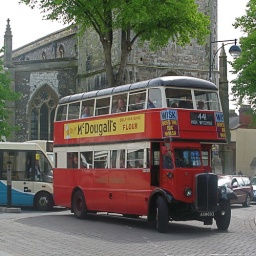
A Routemaster bus running a special service between Slough and Wycombe for a vintage bus rally based in Slough.